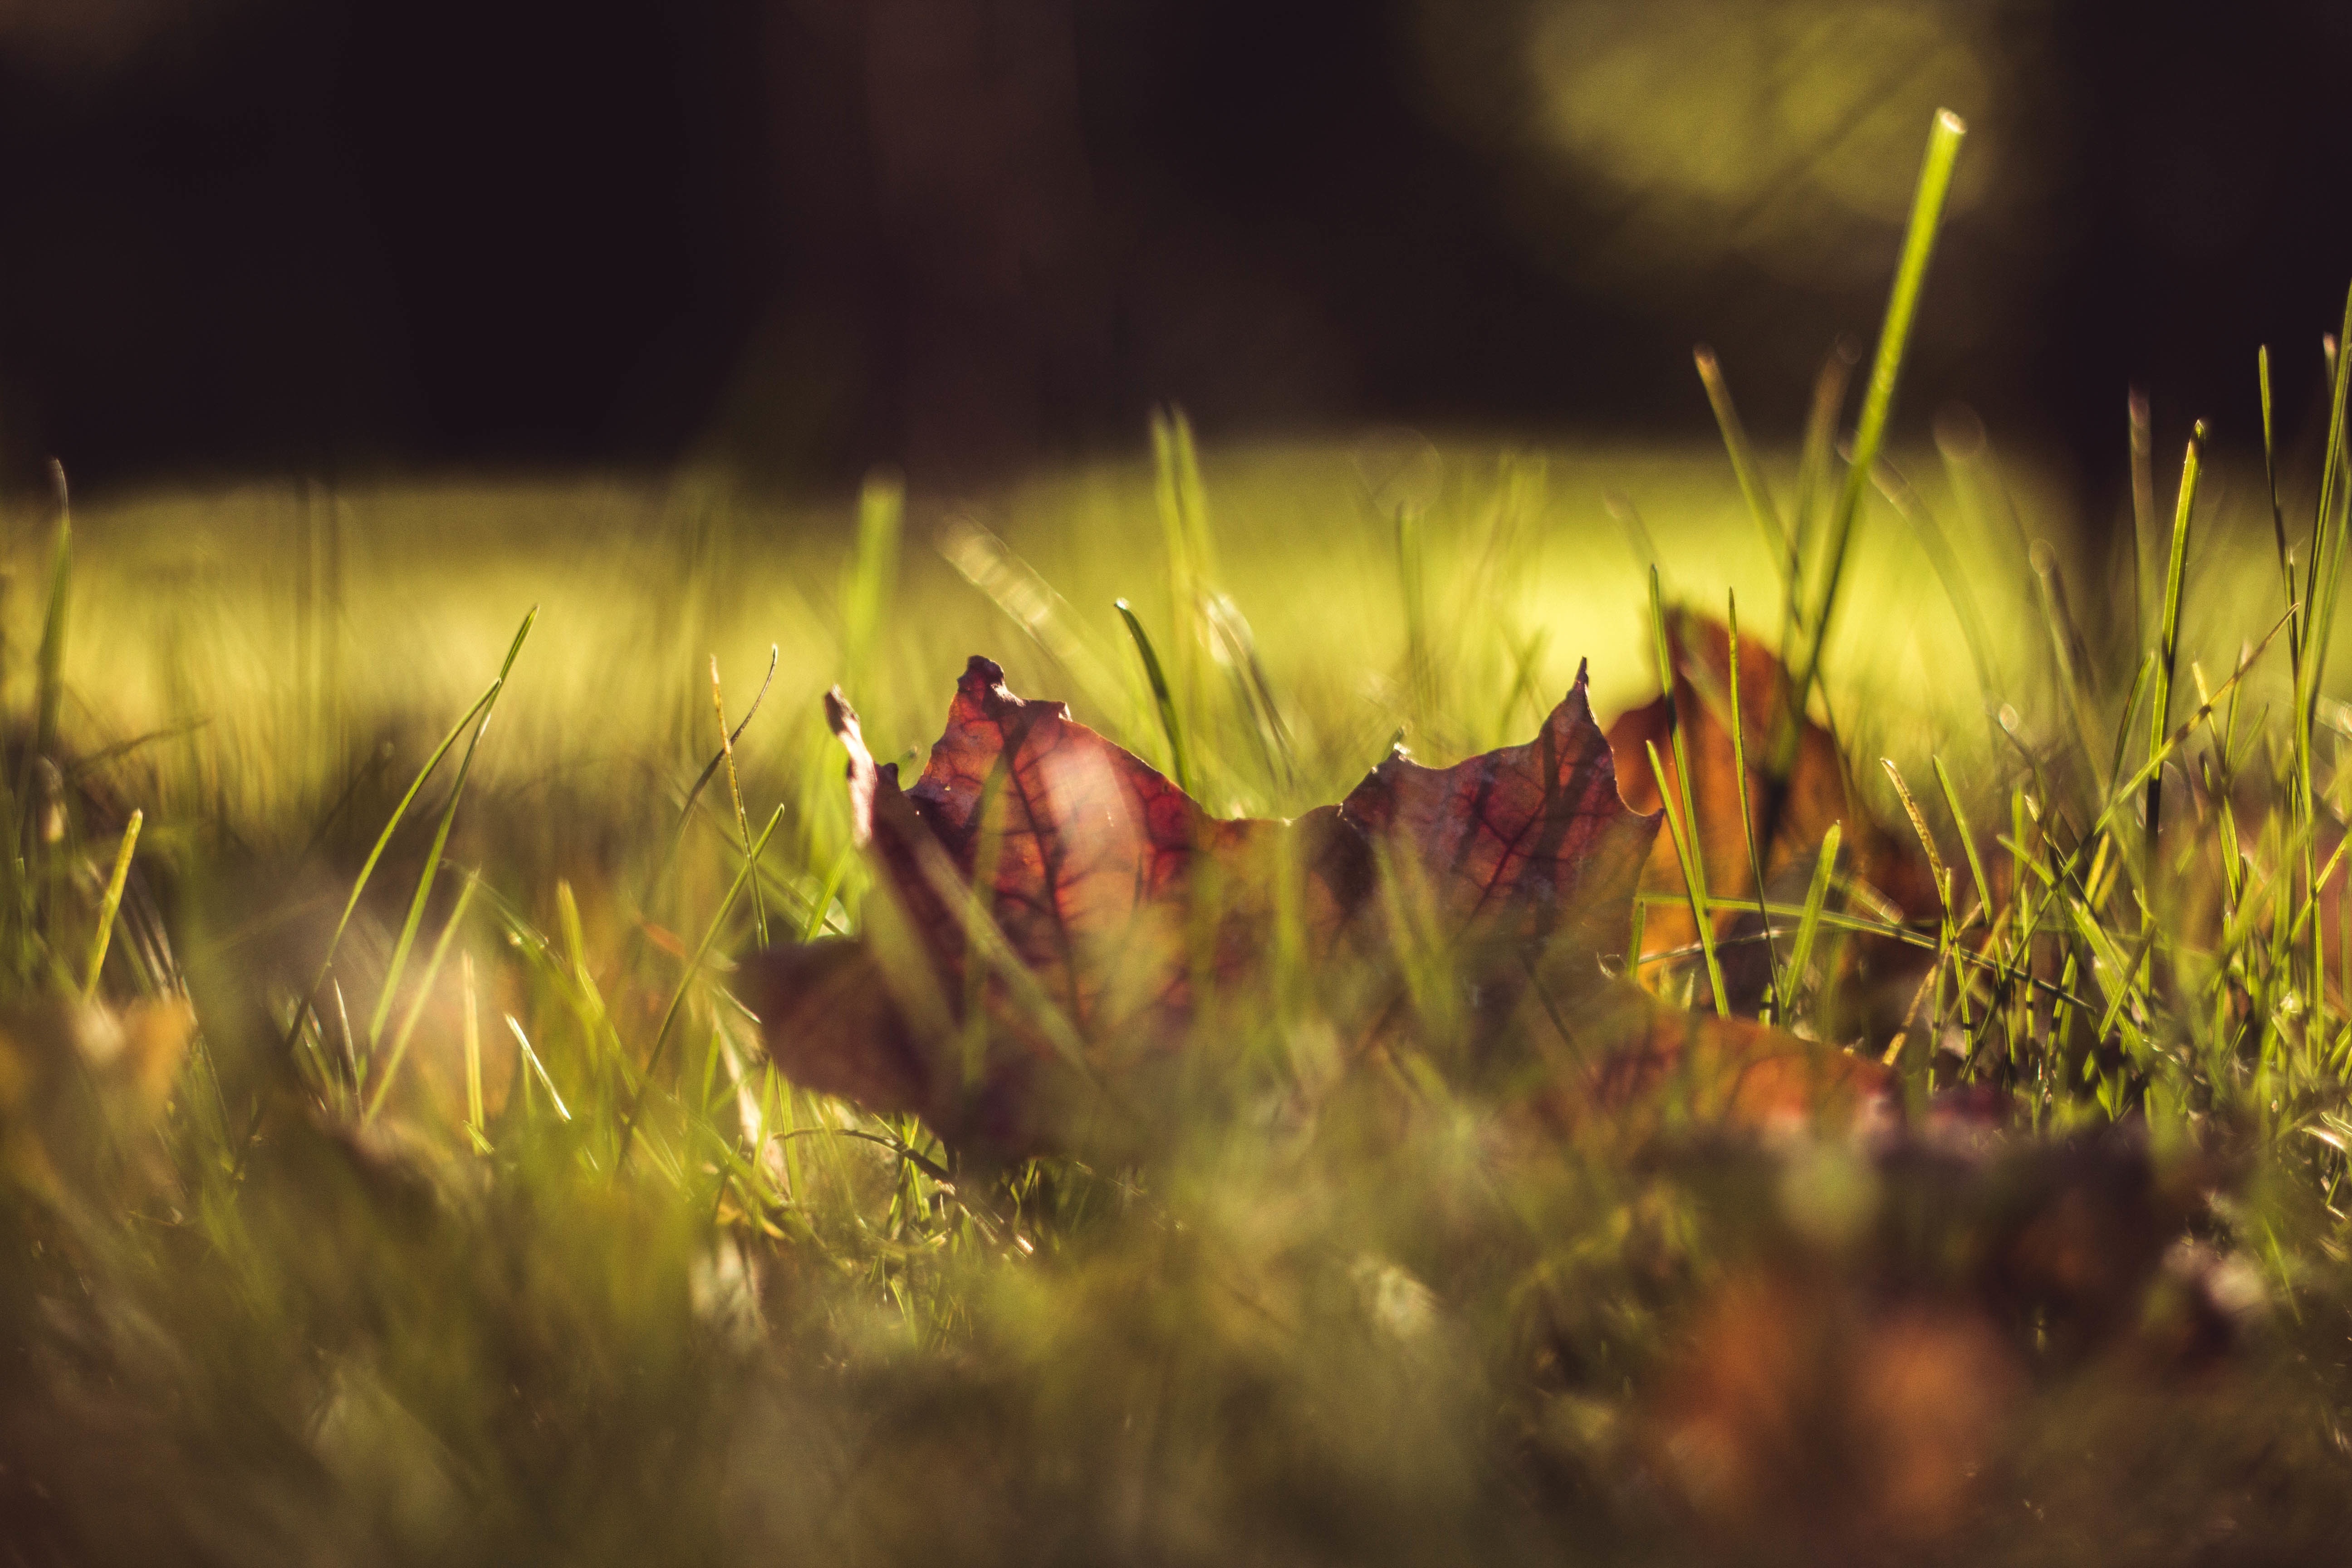
nature, forest, grass, light, plant, ground, lawn, photography, meadow, sunlight, morning, leaf, fall, flower, environment, green, macro, autumn, darkness, garden, closeup, flora, season, withered, habitat, macro photography, grass family, computer wallpaper